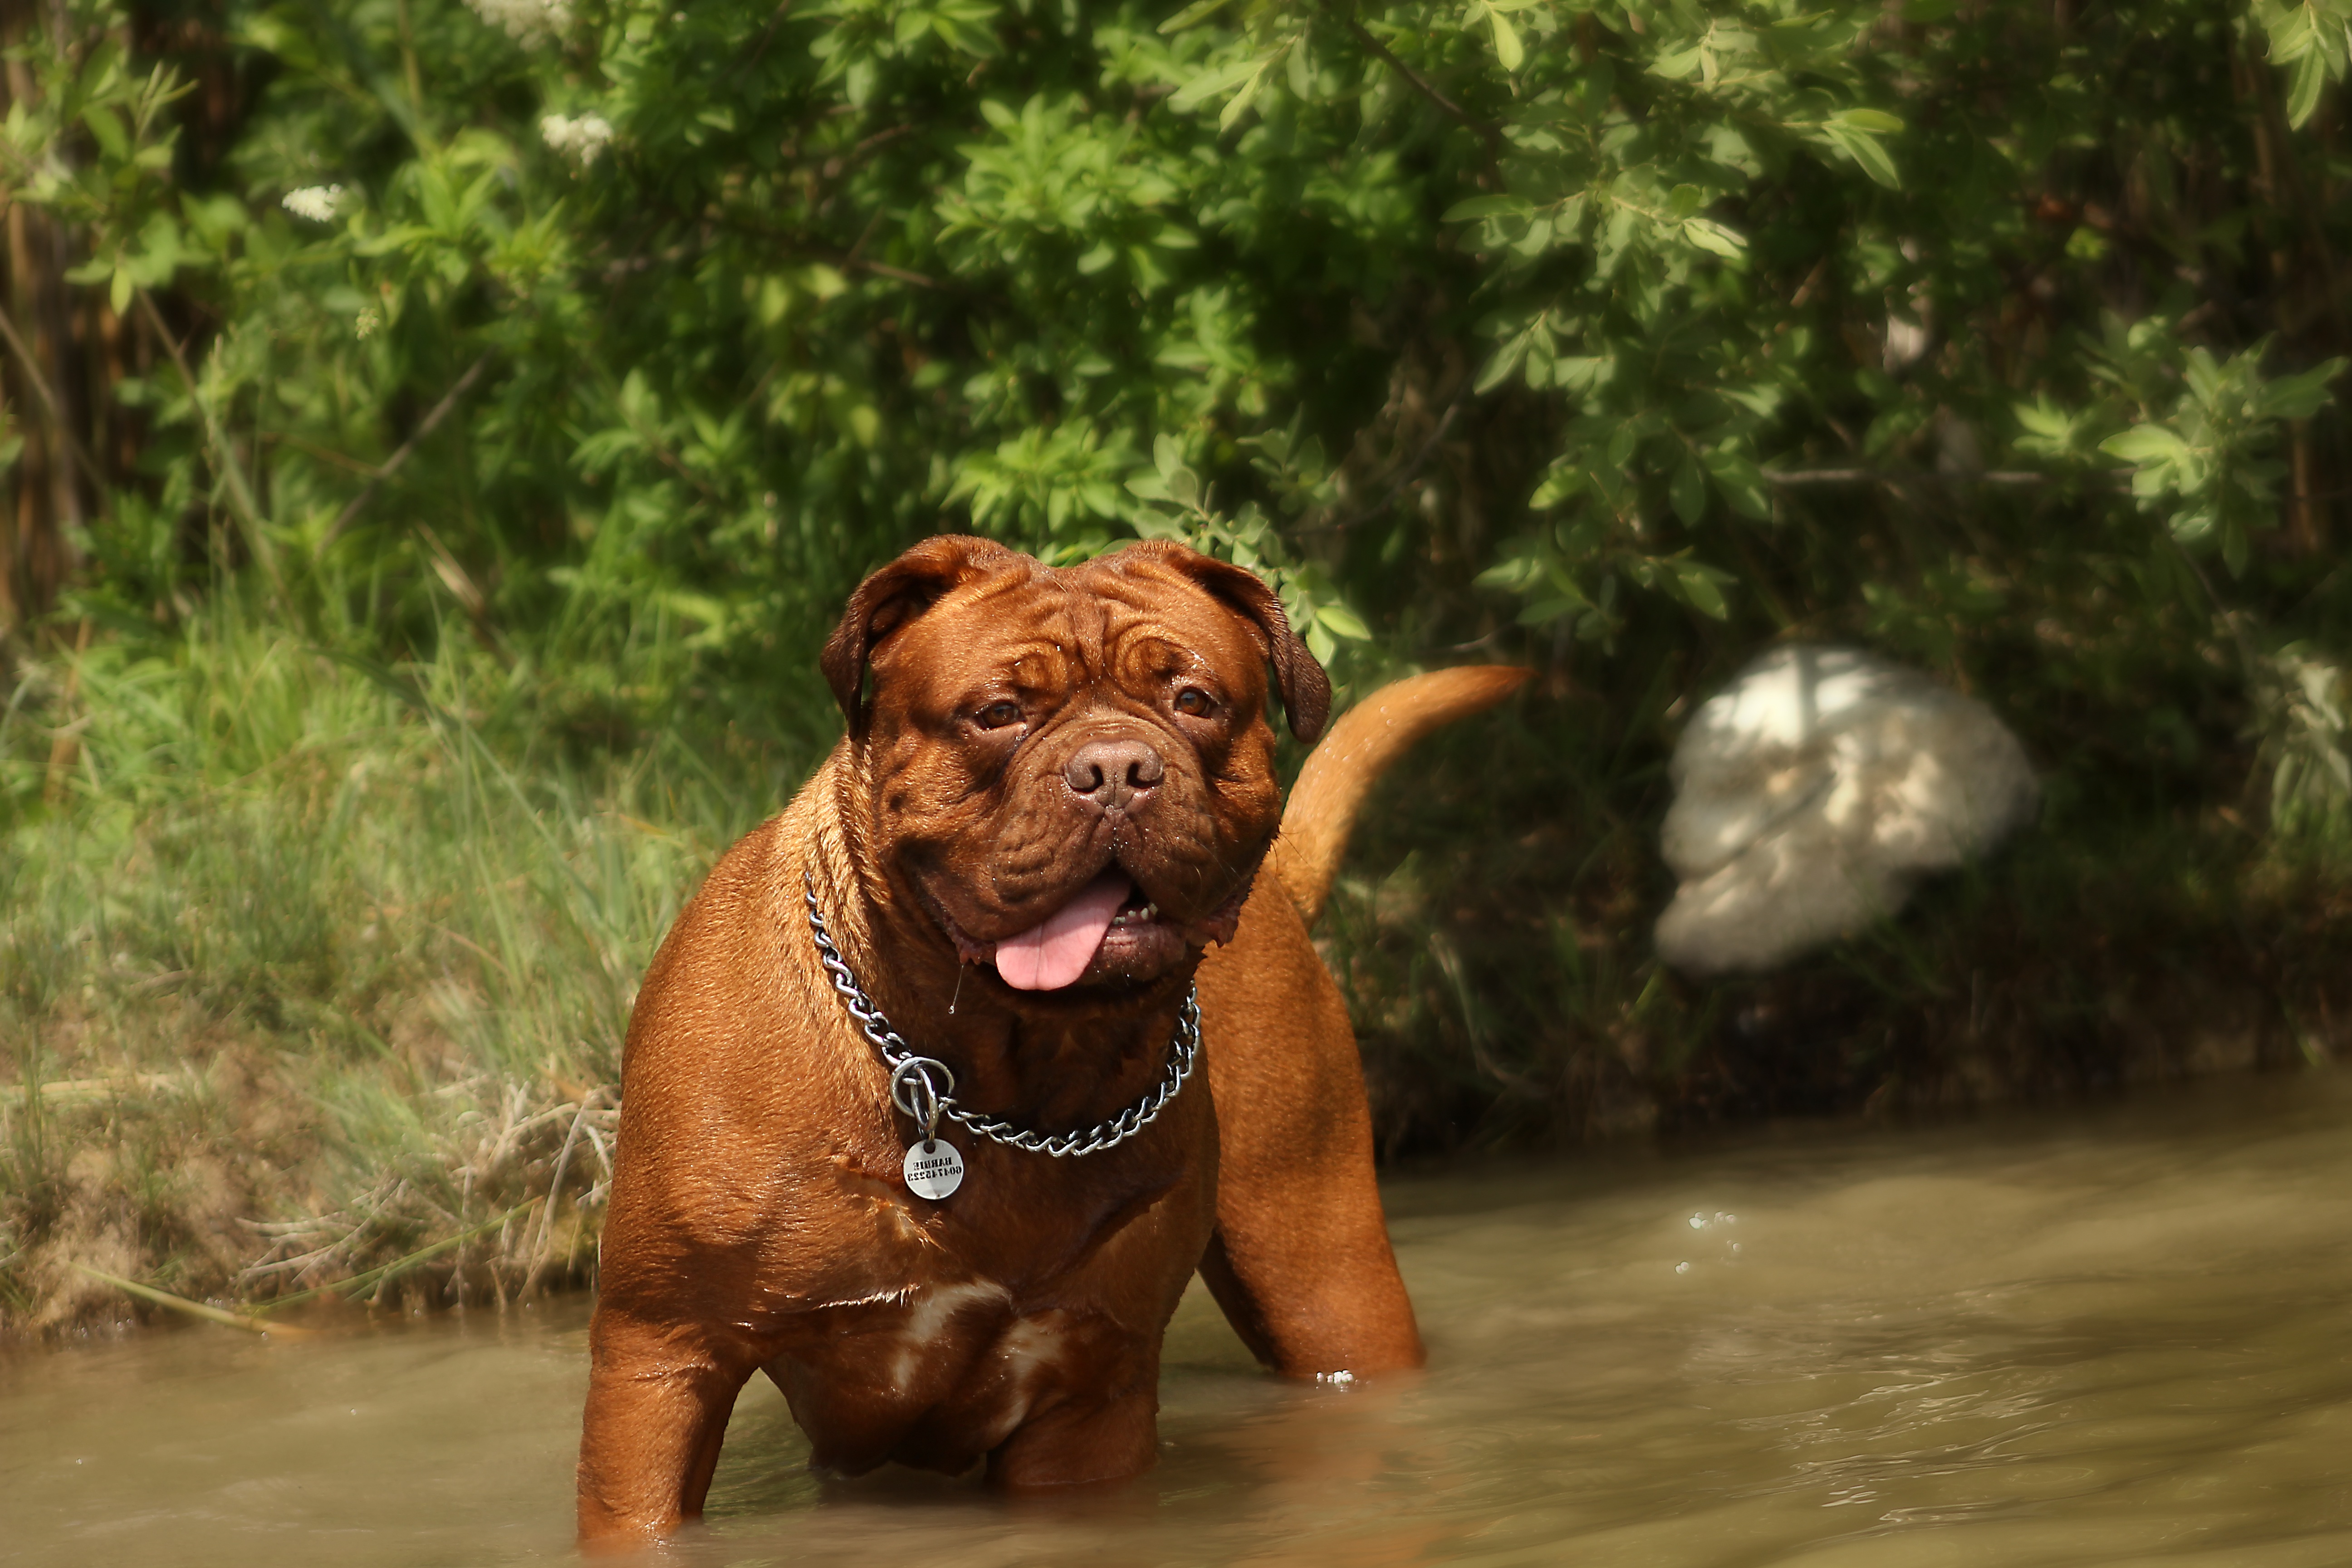
water, nature, white, seating, home, puppy, dog, animal, cute, river, pet, portrait, young, small, studio, brown, mammal, child, bulldog, thoroughbred, face, de, french, background, happy, lovely, newborn, vertebrate, funny, bordeaux, big, nice, adorable, rare, wrinkled, mastiffs, family tree, mastiff, are you looking for, dogue de bordeaux, dog like mammal